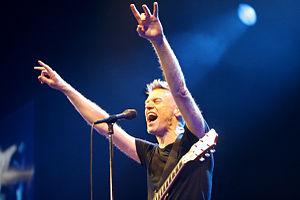
Cet article présente la discographie de Bryan Adams, auteur, compositeur et interprète canadien.